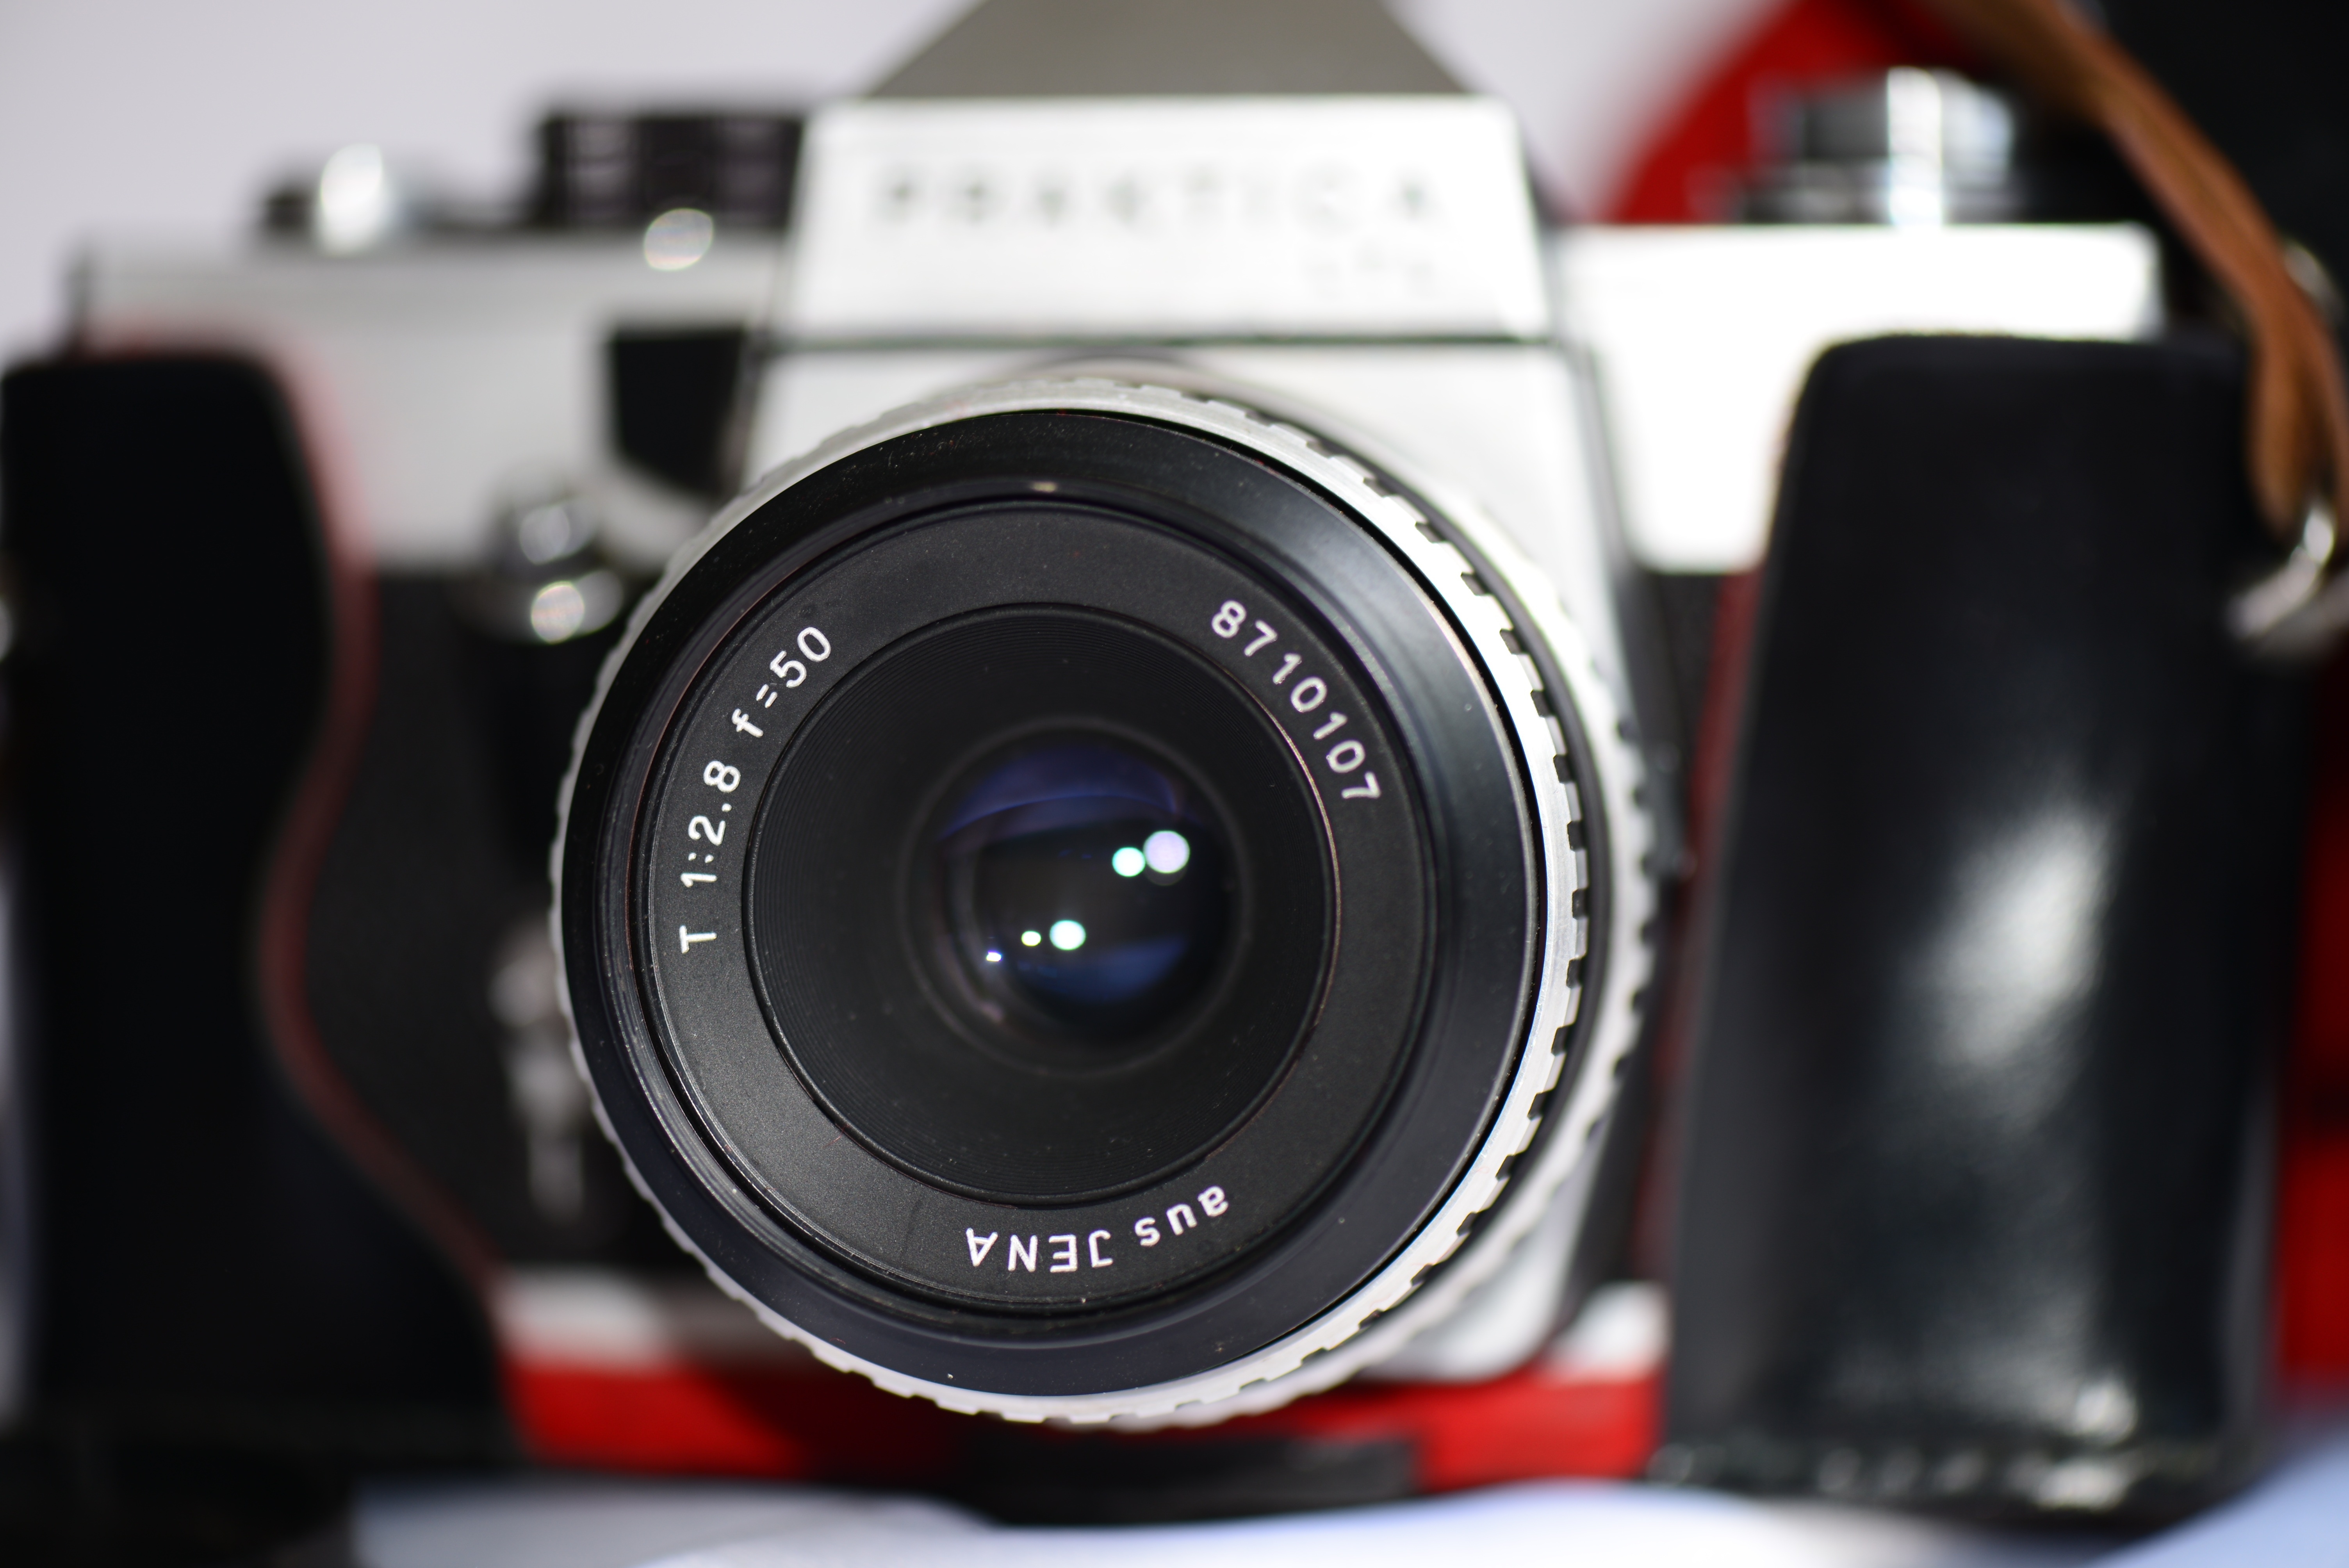
camera, analog, nostalgia, old camera, reflex camera, digital camera, camera lens, internships, digital slr, single lens reflex camera, cameras optics, mirrorless interchangeable lens camera